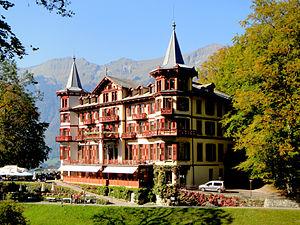
Le Giessbach est un torrent de montagne avec d'imposantes chutes, les chutes de Giessbach, à l'est du lac de Brienz dans l'Oberland bernois en Suisse. Les chutes sont une attraction touristique connue dans le monde entier. Quatorze chutes réparties sur un dénivelé de 500 mètres se trouvent sur le cours du Giessbach qui se jette ensuite dans le lac de Brienz.